Adolphe Piot

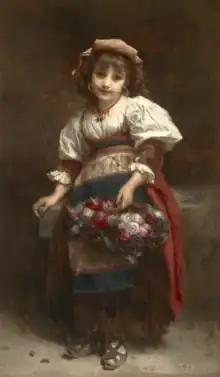
"Young Girl with a Basket of Flowers", private collection

With the 1870 Salon he began to exhibit genre works with titles such as "Abandonée" (The Abandoned), "Coquetterie" (Coquetry), and "La Lettre" (The Letter).